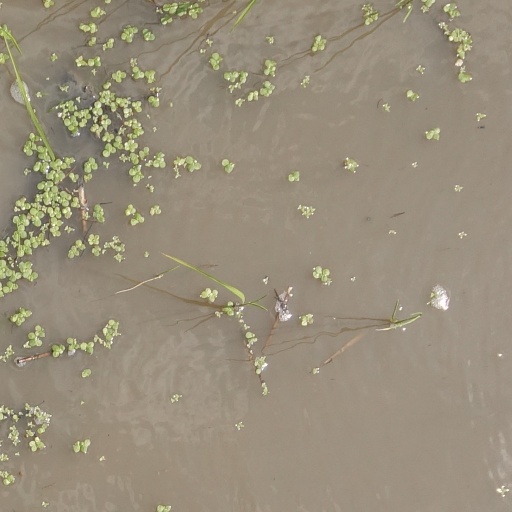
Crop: rice